Shadaa

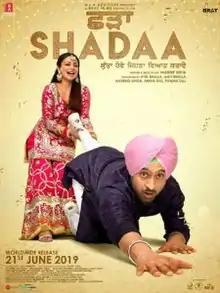
Theatrical release poster

Shadaa is a 2019 Indian Punjabi-language romantic comedy film written and directed by Jagdeep Sidhu, and co-produced by A & A Advisors and Brat Films. The film starring Diljit Dosanjh and Neeru Bajwa, follows the story of an average man looking for a bride and what happens when he finally marries a girl who thinks marriage is beautiful. "Shadaa" also features Hardeep Gill, Anita Devgn, and Jagjeet Sandhu in supporting roles.